1934 Grand Prix season

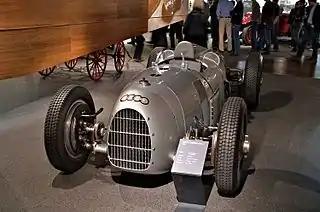
Auto Union Type A

Both designs were built using lightweight tubular frames (drilled out to save further weight) and had independent suspension on all four wheels. This was a first for grand prix cars, in complete contrast to the flexible chassis and rigid axle designs of the opposition that had not changed for a decade. The German advances gave far better traction and better cornering although drivers did find them quite a handful to control on bumpy street circuits. They also used special, exotic fuel mixtures developed by oil and chemical companies. It was not unusual for people near their pits to complain of headaches, nausea and respiratory problems. The fumes smelled of burnt almonds from the ricinus oil (castor oil) additive. Composed mainly of methanol, they barely gave 1mpg fuel economy.